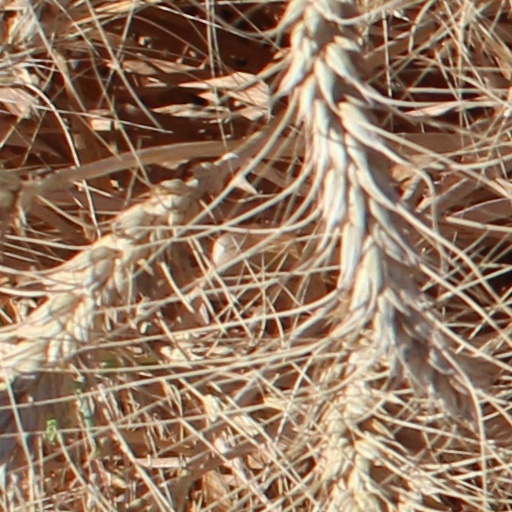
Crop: wheat